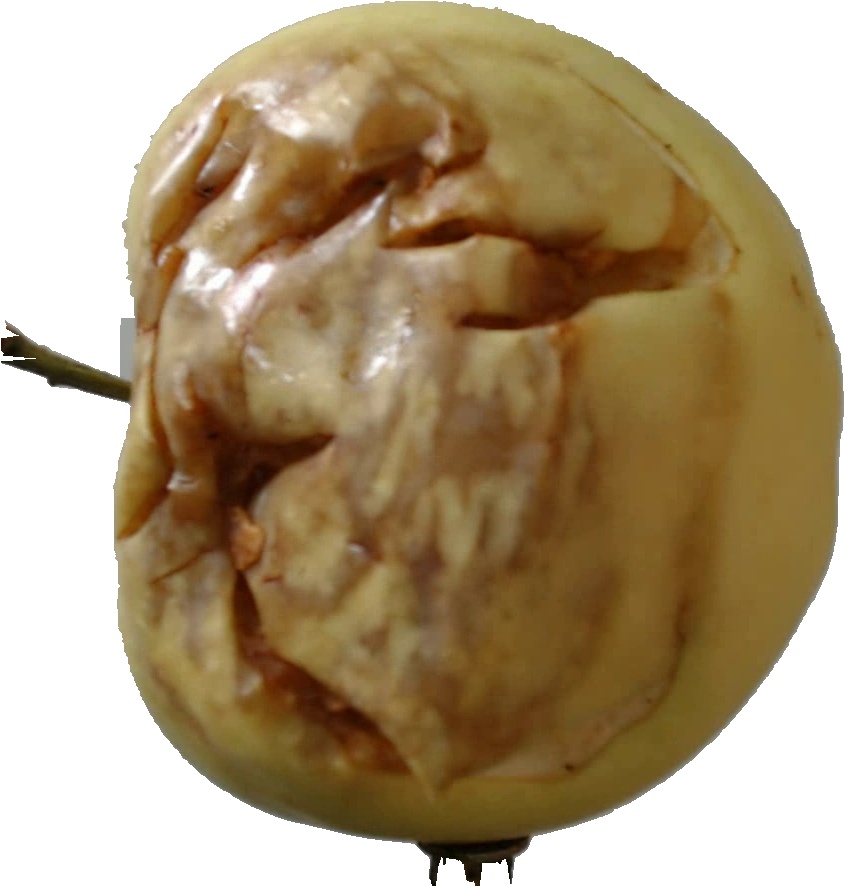
Label: apple_hit_1